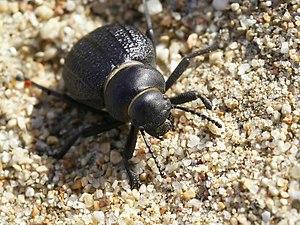
Pimelia est un genre de coléoptères de la famille des Tenebrionidae.